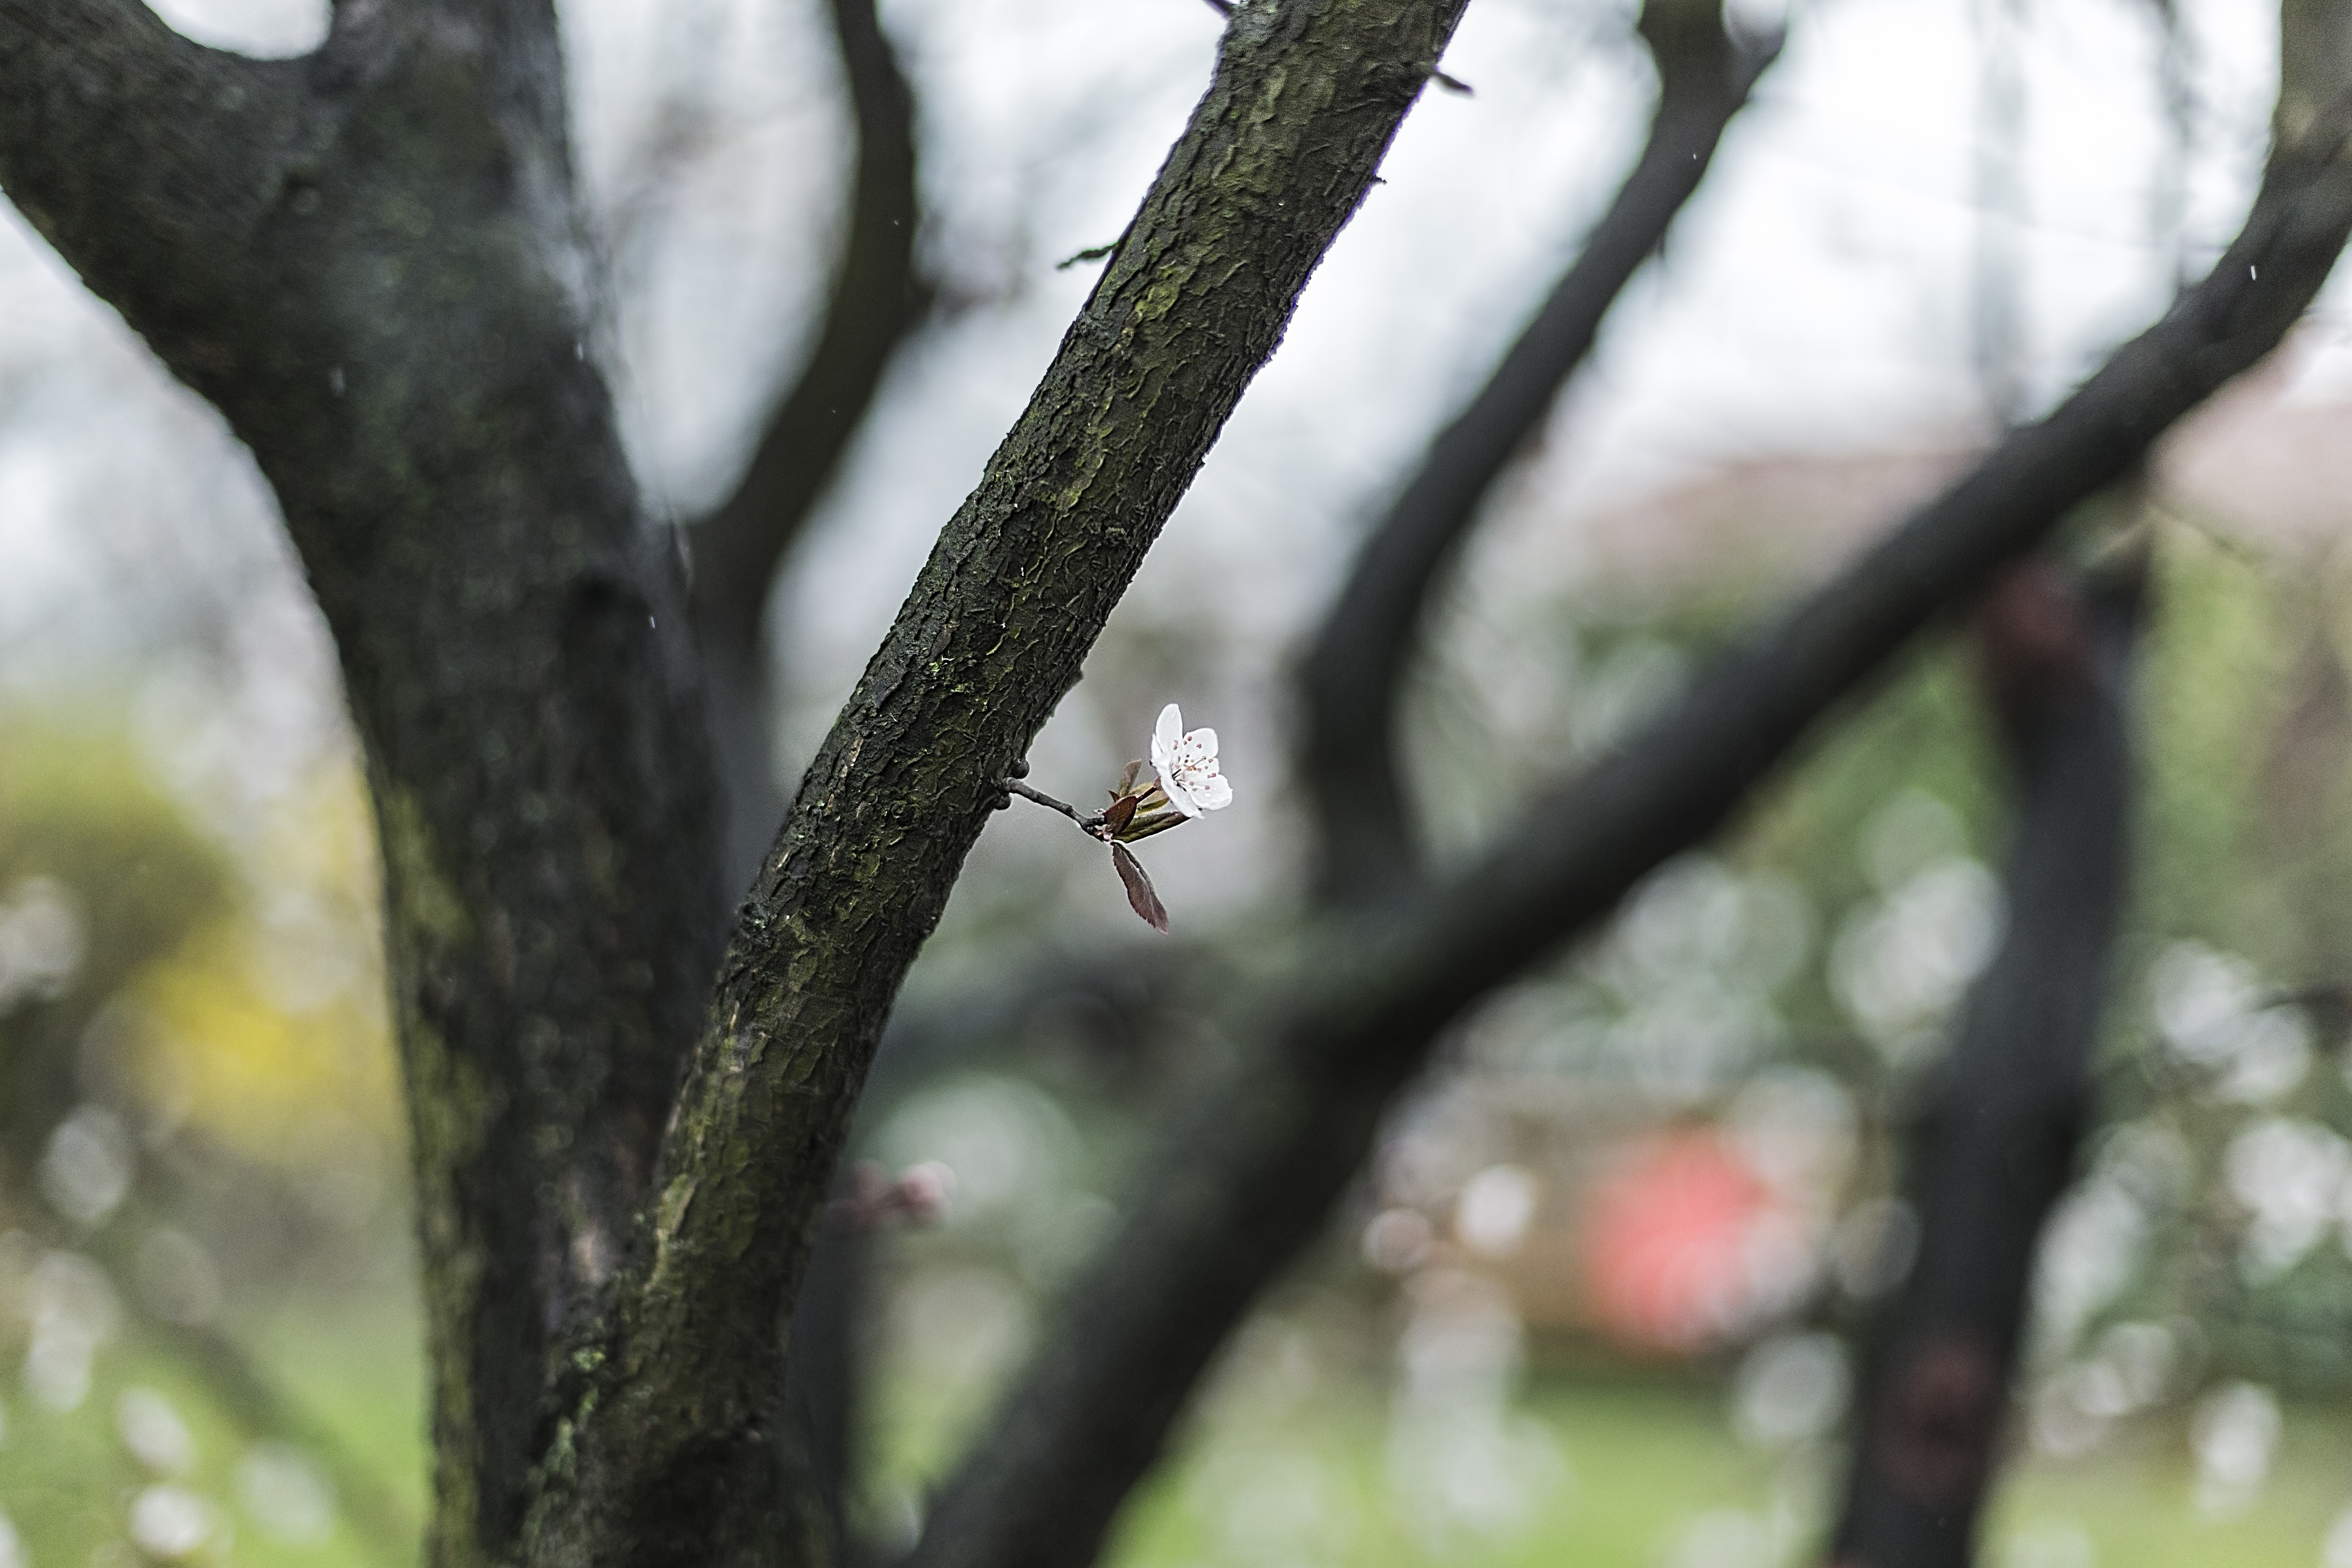
tree, nature, branch, blossom, plant, white, leaf, flower, petal, bloom, wildlife, environment, foliage, spring, green, color, macro, botany, flora, season, fauna, twig, close up, plum, bud, blossoming, tree branches, white flowers, flower leaf branch, plant stem, woody plant